HMAS Coonawarra

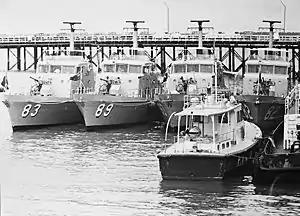
s at Stokes Hill Wharf, Darwin March 1975 (after Cyclone Tracy).

After World War II, the base continued to be known as HMAS "Melville". The development of Darwin during the 1950s and 1960s saw the size of "Melville" shrink, the problem was intensified by the continued growth of naval personnel in Darwin. It was decided to decommission "Melville" and relocate the RAN's Darwin base to naval Wireless Transmitting Station "Coonawarra". Although the base was transferred over and commissioned at HMAS "Coonawarra" on 16 March 1970, facilities at "Melville" remained operational until their destruction by Cyclone Tracy on 25 December 1974.